Takakia ceratophylla

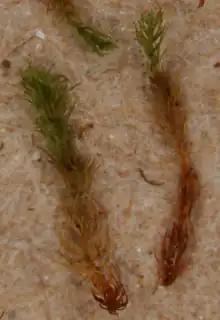
Gametophytes of "Takakia ceratophylla"

The shoots of the gametophyte are rigid and green, the distal part of the shoots are caducous, which contributes to the asexual reproduction mechanism of the species. The dried specimens do not contain odour.